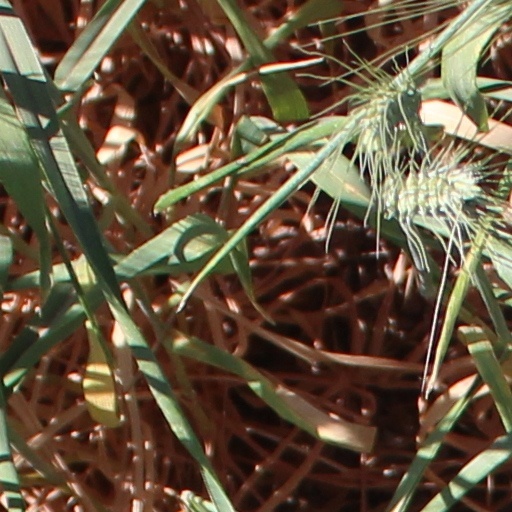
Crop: wheat